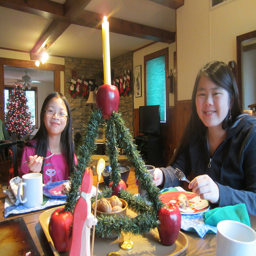
Two young girls eating a meal together at Christmas.
two girls taking their breakfast on a wooden table
A couple of young ladies sitting at a table eating food.
two small children sitting at a table eating breakfast
A couple of girls sitting at a table with Christmas decorations.